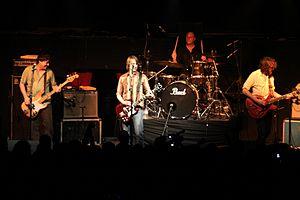
Mudhoney est un groupe de grunge américain, originaire de Seattle, dans l'État de Washington.